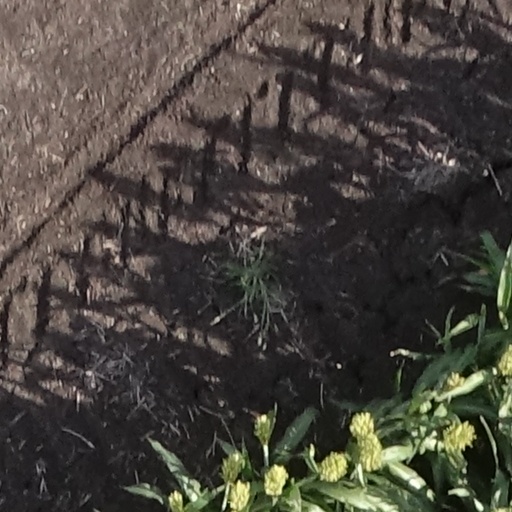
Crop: sorghum